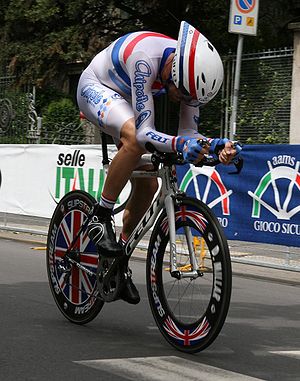
Nationale mesterskaber i landevejscykling / Eksempler
Nationale mesterskaber i landevejscykling holdes hvert år af de nationale cykelforbund. De fleste mesterskaber arrangeres i slutningen af juni eller starten af juli, når der er en pause i kalenderen for de professionelle. I Austalien og New Zealand ligger disse løb oftest i slutningen af januar. Fra 2011 har USA afholdt deres nationale mesterskaber i slutningen af maj, således at de er samtidig som Memorial Day weekenden.